History of Roman-era Tunisia

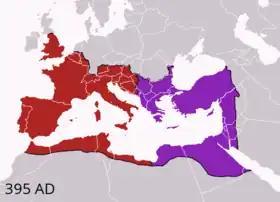
Imperial East-West boundaries at death of Theodosius I (r. 379–395), 'sole' Emperor.

Another view holds that the nobles Firmus and Gildo each continued the struggle of the commoner Tacfarinas, that the fight involved class issues and pitted Berber against Roman. In the intervening 350 years the struggle had gone on—hot or cold, or 'underground'. Both Firmus and Gildo enlisted the dispossessed by aligning with the dissenting Donatist churches and its more radical circumcellion movement. The conflicts were part of the long effort by native agricultural people to reclaim their farming and pasture lands, seized by the Romans as a result of military victories. Professor Laroui differentiates two primary perspectives on North African history of the Roman period, i.e., "colonial" and "liberal". The "colonial" perspective conforms to the ""dynastic struggle" view" first suggested above; it adopts the interests of Imperial Rome and its clients. The "liberal" perspective takes the conquered and colonized view, that of the dispossessed farmers and herders, the expropriated natives—former proprietors of the land. Taking this ""liberal"" view, Laroui sees the conflict here as centuries old, and as more of an ethnic struggle for fairness and justice.